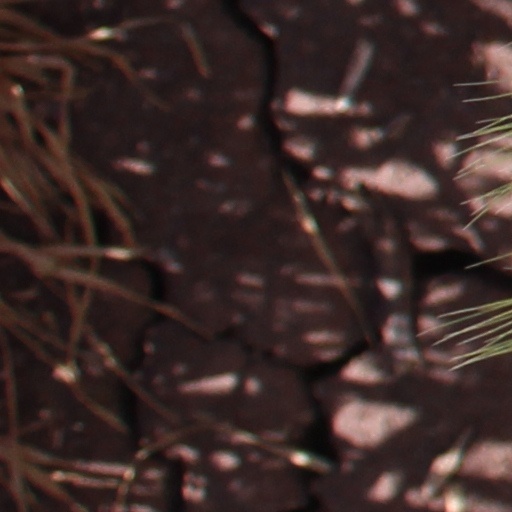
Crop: wheat